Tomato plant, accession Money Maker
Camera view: bottom (45 deg); turntable rotation: 0 degrees
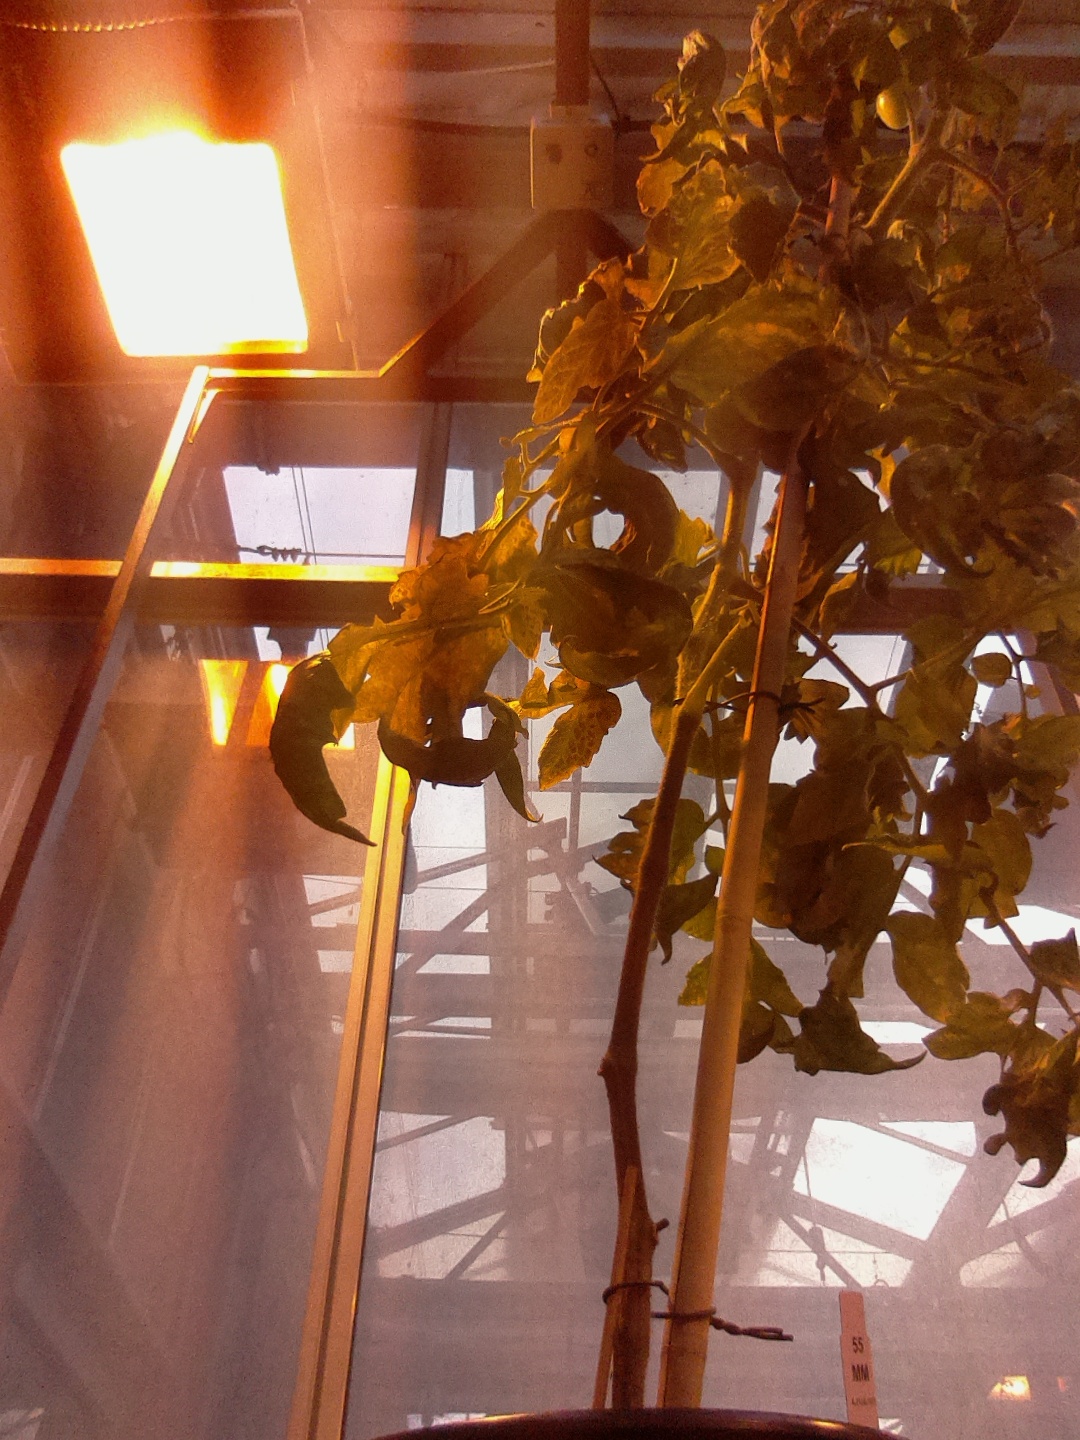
BBCH growth stage 77: 70%-80% of final fruit size